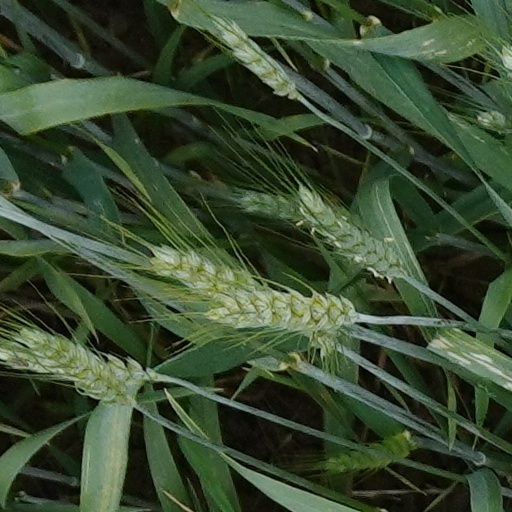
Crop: wheat